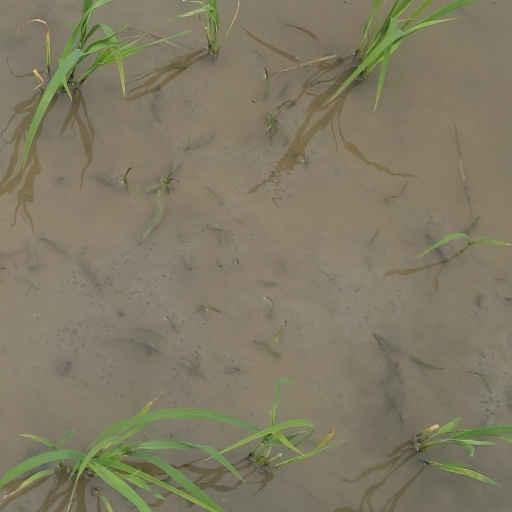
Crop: rice